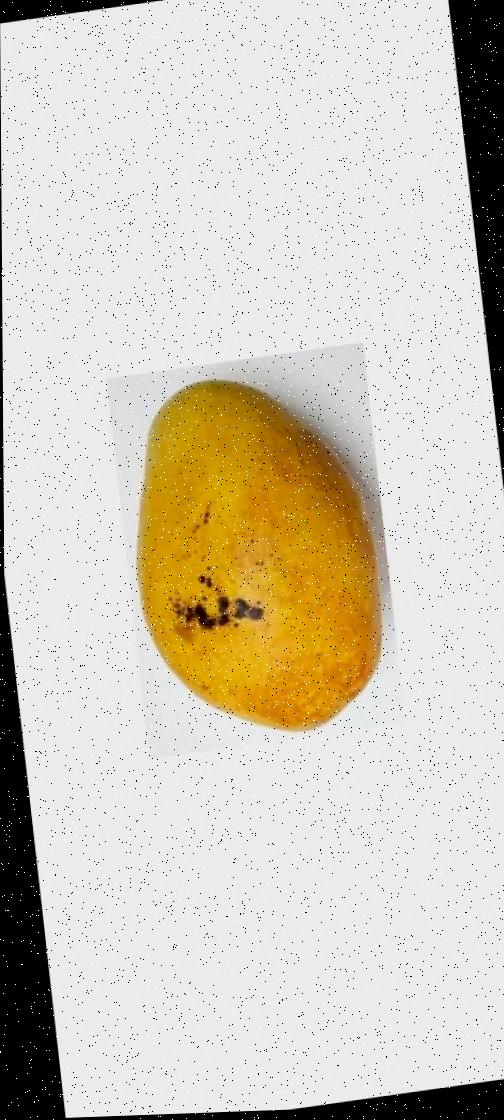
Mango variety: Bari-11